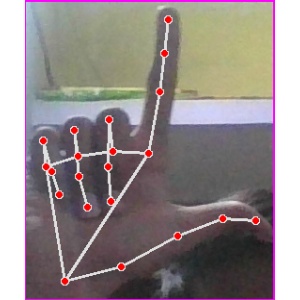
अक्षर: ल